Norm Peterson

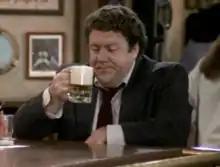
Norm sitting at his favorite seat with a beer in "Cheers: The Motion Picture" (season 5, episode 24)

Hilary Norman Peterson is a regular fictional character on the American television show "Cheers". The character was portrayed by actor George Wendt and is named Hilary after his paternal grandfather.